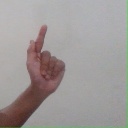
अक्षर: ळ